Frammi við Gjónna

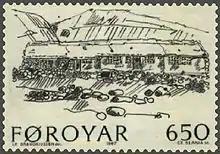
Postage stamp from 1987

A farm was established in the village as a settlement village in 1815, but there was probably already settlement at the site even earlier. The farm is located next to some streams near Lake Leynar in the Municipality of Kvívík on Streymoy. Frammi við Gjónna is a typical example of a Faroese farm, where the residents lived in a long stone house with a grass roof and subsisted by raising sheep. Today the farm houses a restaurant called Koks, and the flat fields below the farm, near Lake Leynar, are cultivated. Frammi við Gjónna was used as the motif for a postage stamp engraved by Czesław Słania and issued by the Faroese postal service in 1987.